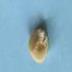
Maize quality: Good